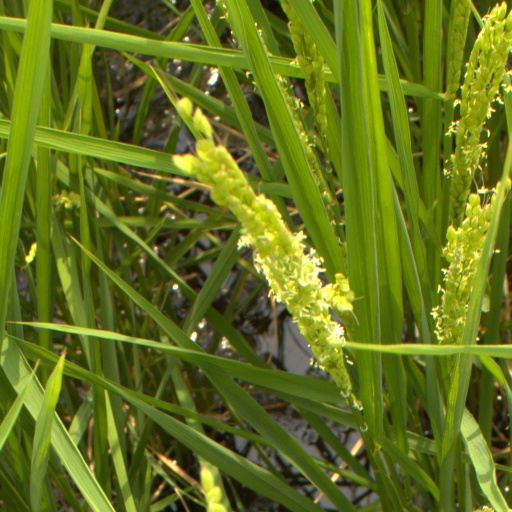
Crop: rice